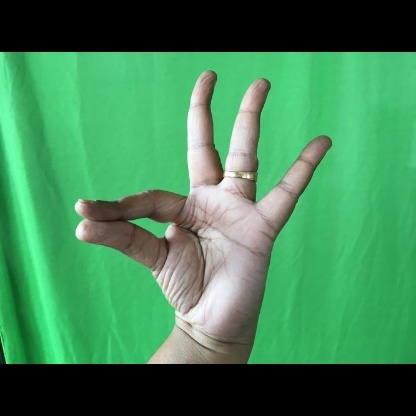
Mudra: Hamsasyam